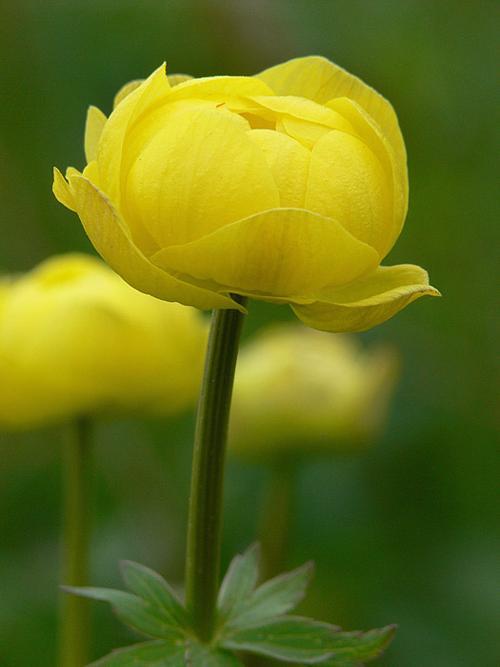
Label: globe-flower